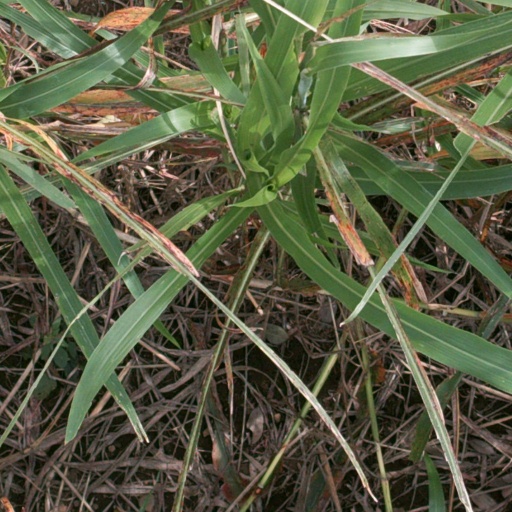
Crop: sorghum